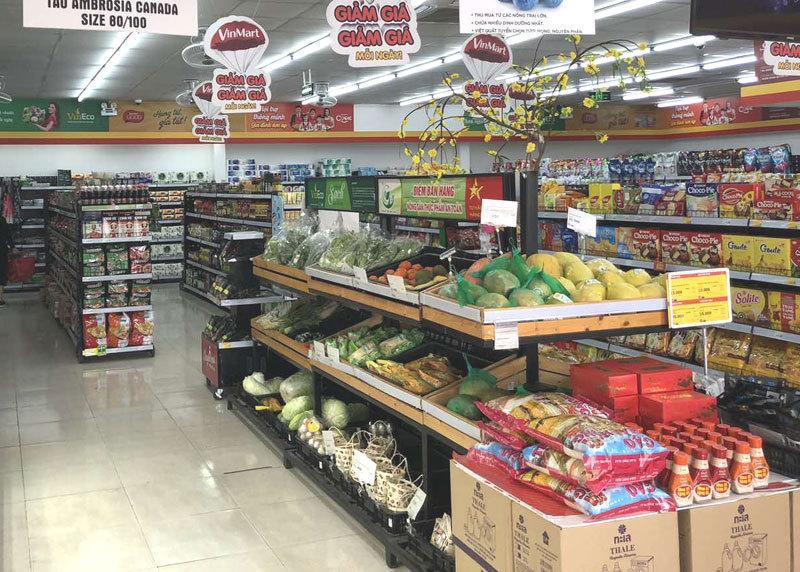
siêu thị này bán nhiều loại sản phẩm khác nhau